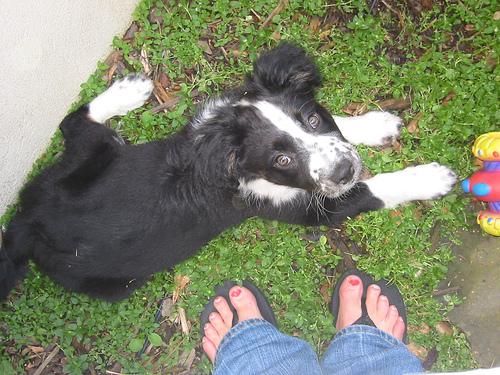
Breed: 276-n000112-English_springer